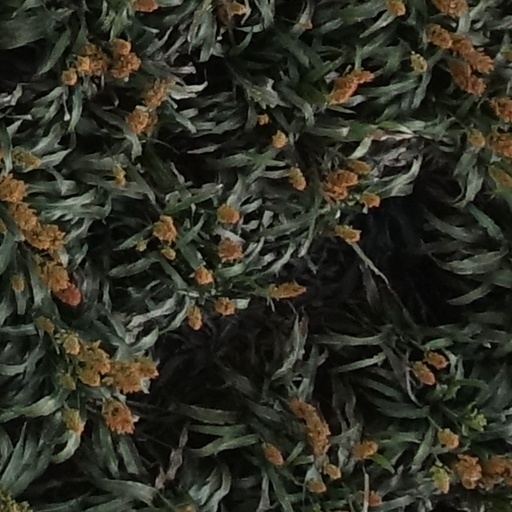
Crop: sorghum